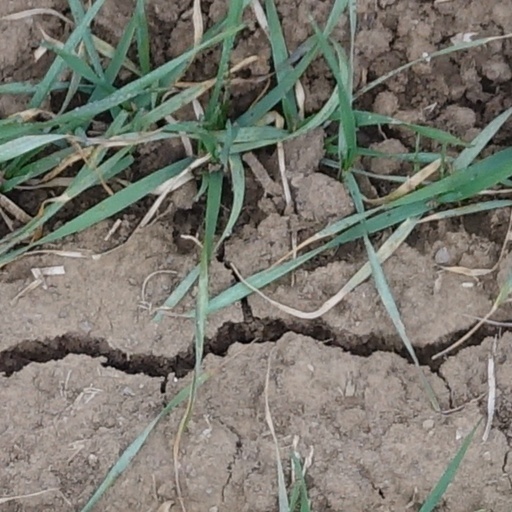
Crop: wheat